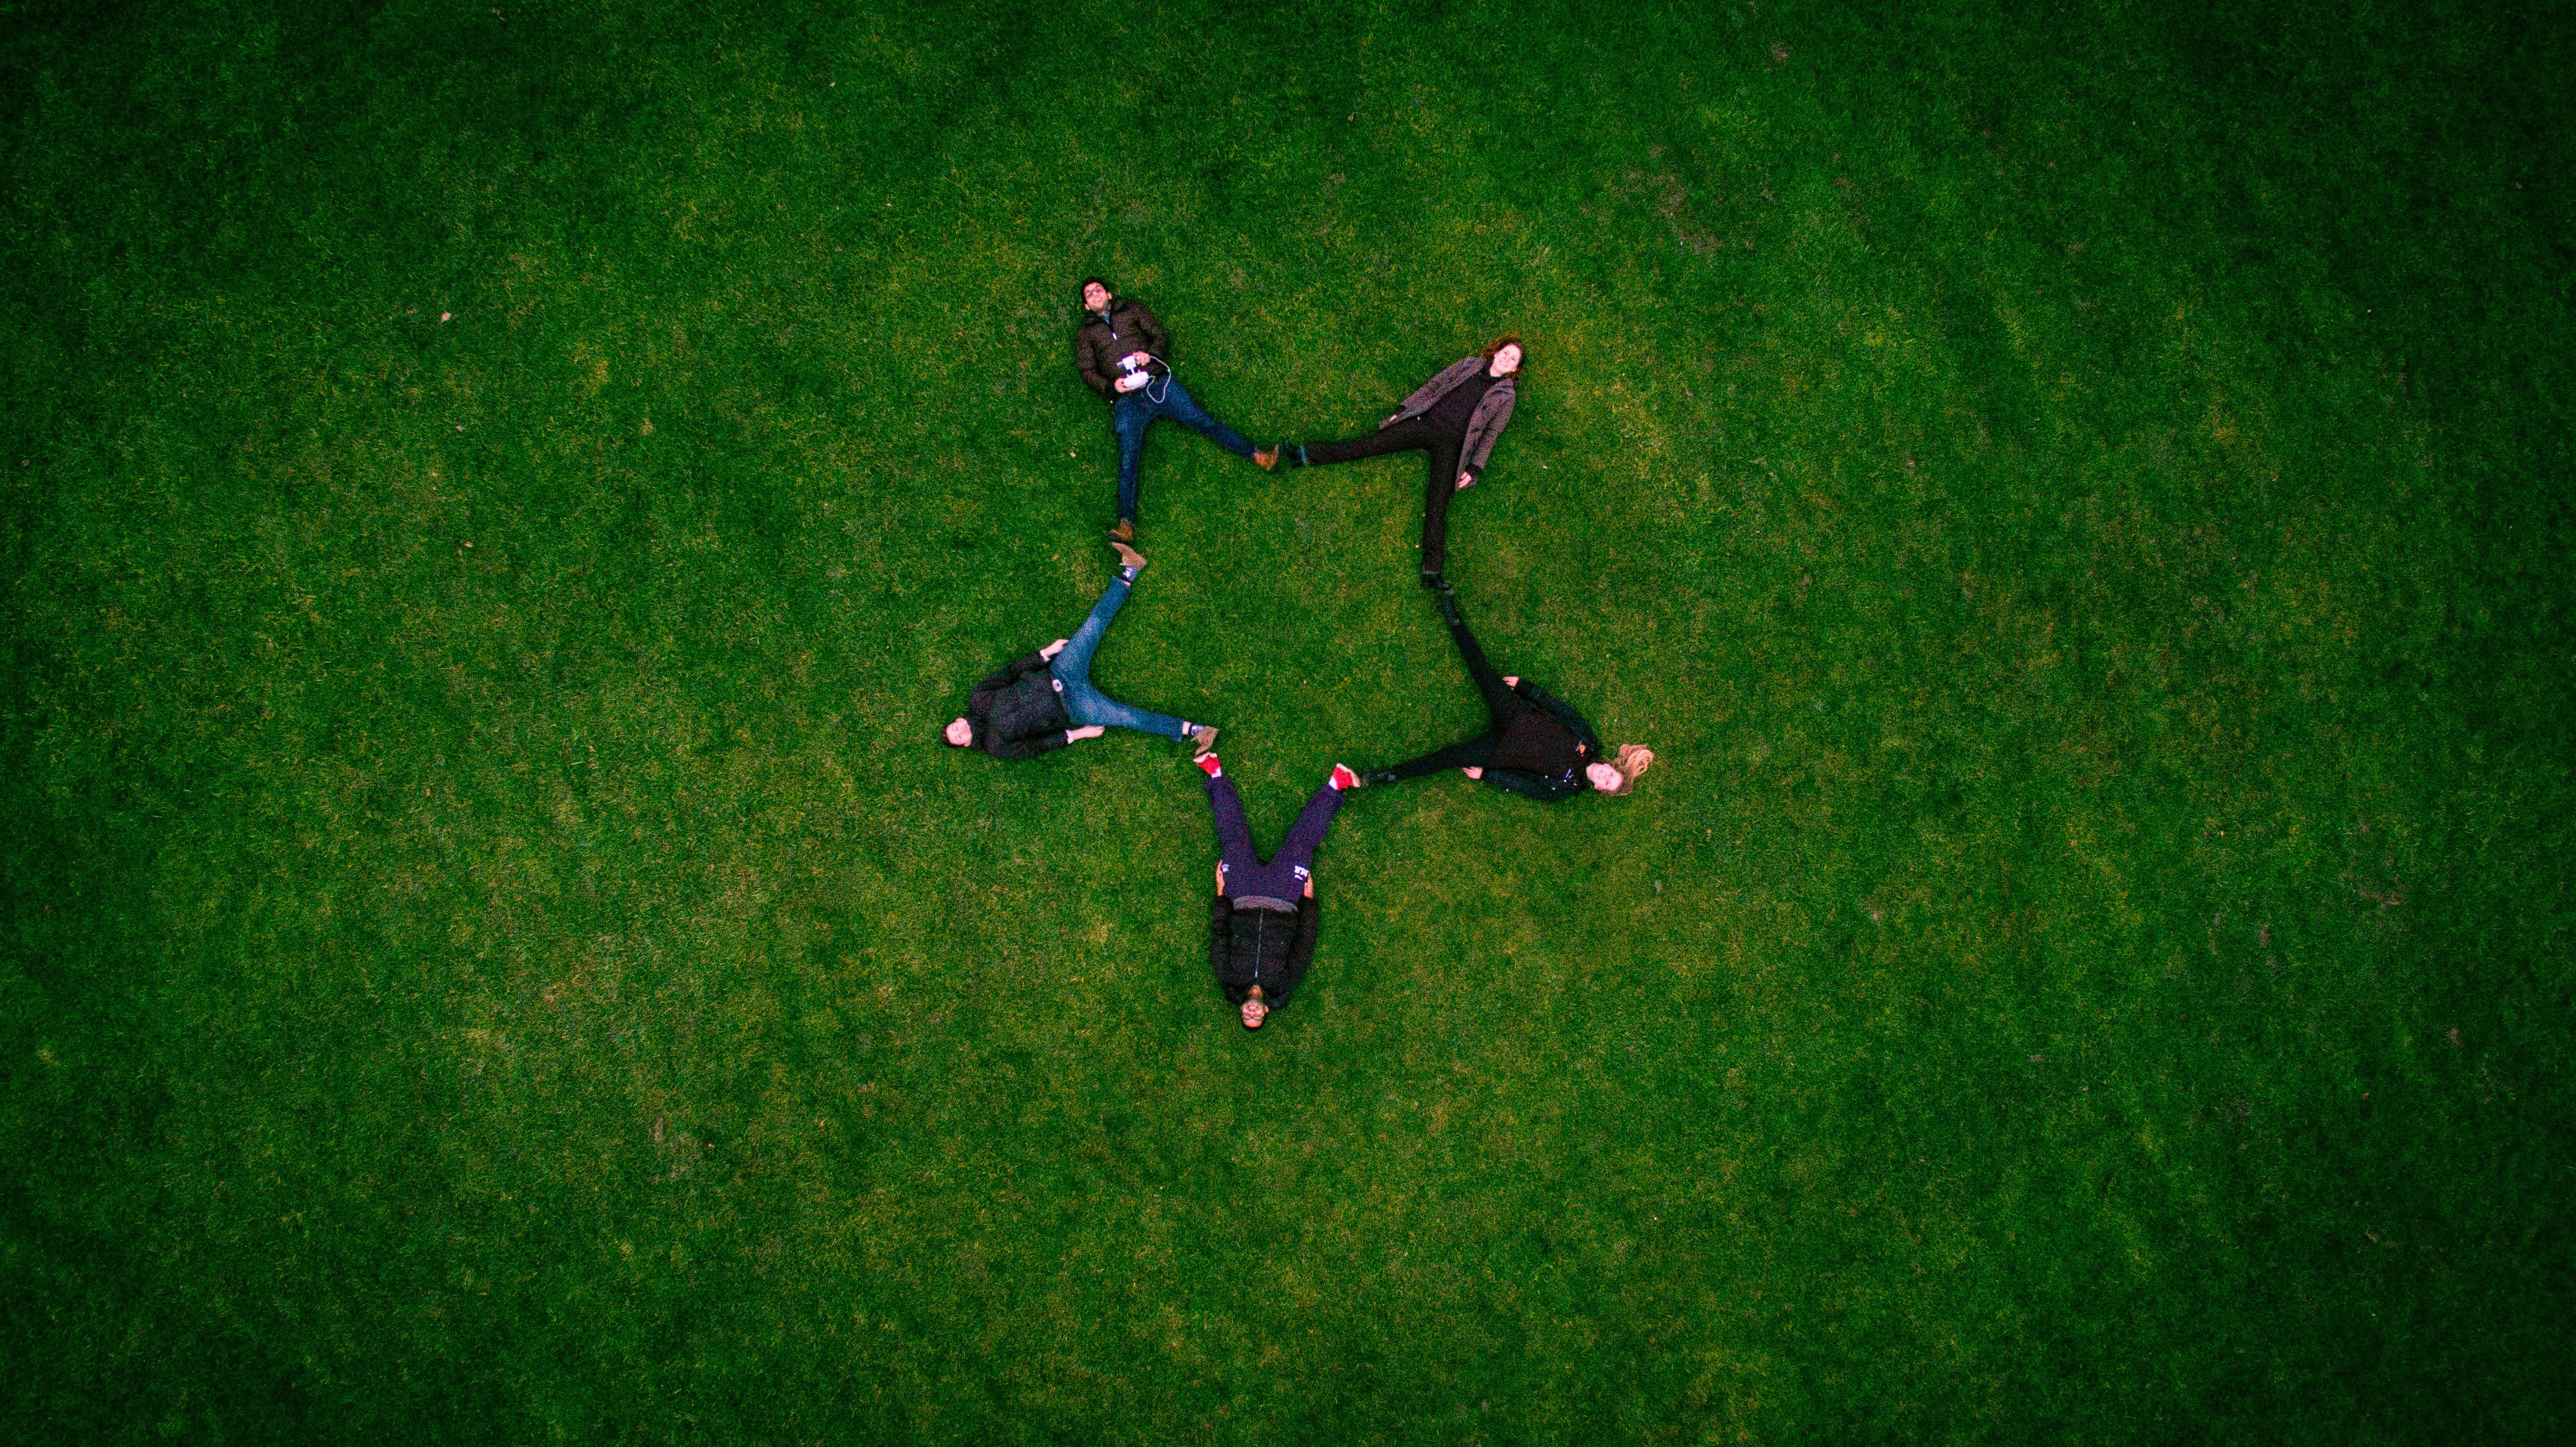
grass, light, people, plant, field, night, lawn, sunlight, star, leaf, flower, recreation, formation, green, color, darkness, stadium, outdoors, friends, athlete, wear, adult, screenshot, macro photography, atmosphere of earth, computer wallpaper